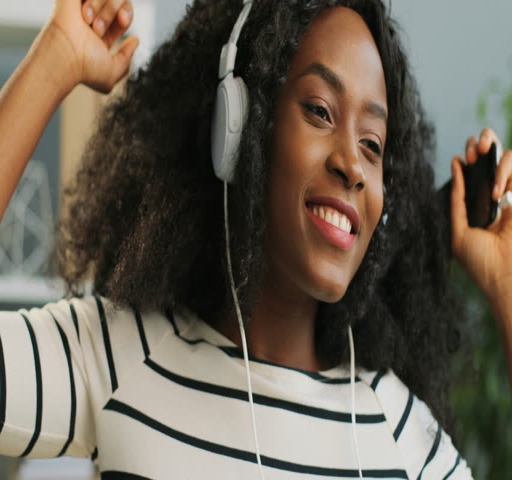
close up of beautiful young woman in the white headphones listening to the music and moving in the rhythm at the office .